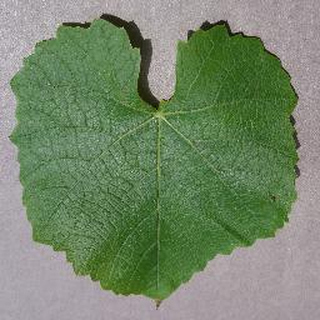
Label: healthy_grape